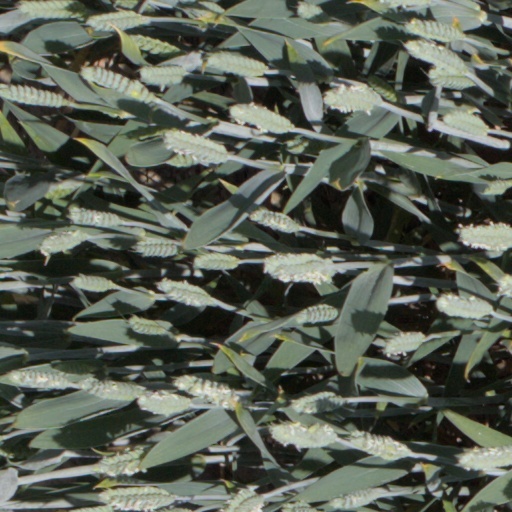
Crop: wheat